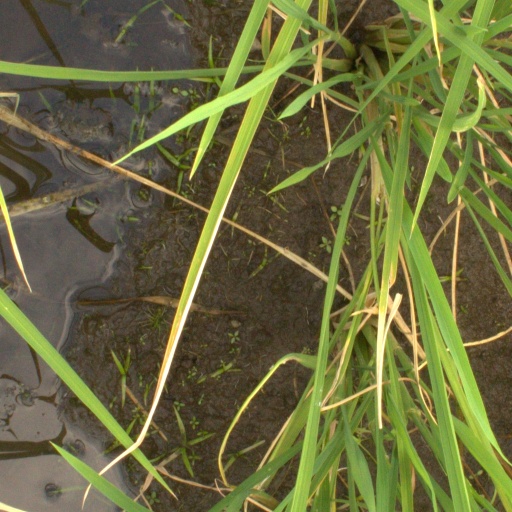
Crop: rice